Rooster Teeth

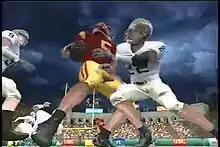
A screenshot from "Apology", an advertisement which Electronic Arts commissioned from Rooster Teeth

"Immersion" is a series in which Burnie Burns and Gus Sorola (Griffon Ramsey in the first season) test the concepts of video games in real life, such as whether the heckling that sometimes occurs in multiplayer video games would negatively affect the performance of real soldiers. Burns joked in the Rooster Teeth podcast that the series started as an "elaborate way for [them] to do fun stuff and get paid for it." Geoff Ramsey and Gus Sorola were the test subjects throughout the first season. Gavin Free and Michael Jones served as the test subjects from the second season onwards. Various other Rooster Teeth employees have served as test subjects in certain episodes including Miles Luna, Kerry Shawcross, Blaine Gibson and Chris Demarais.